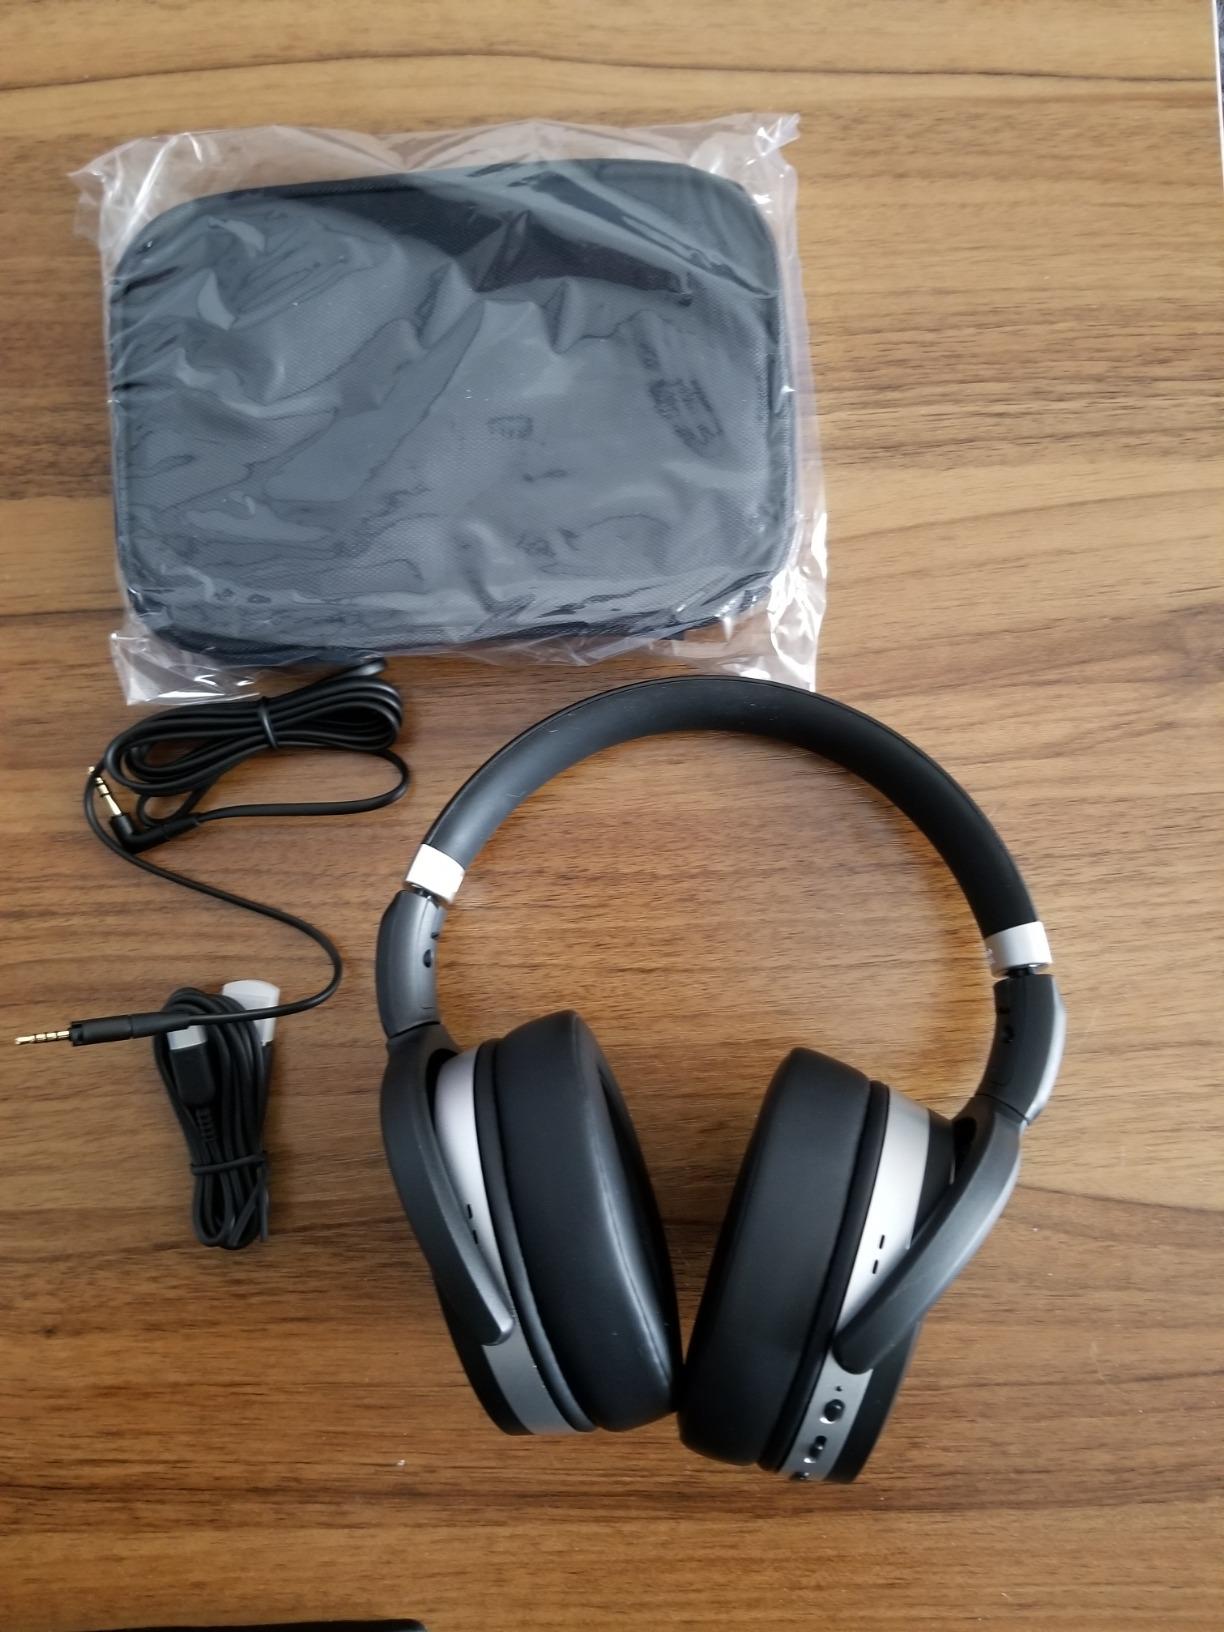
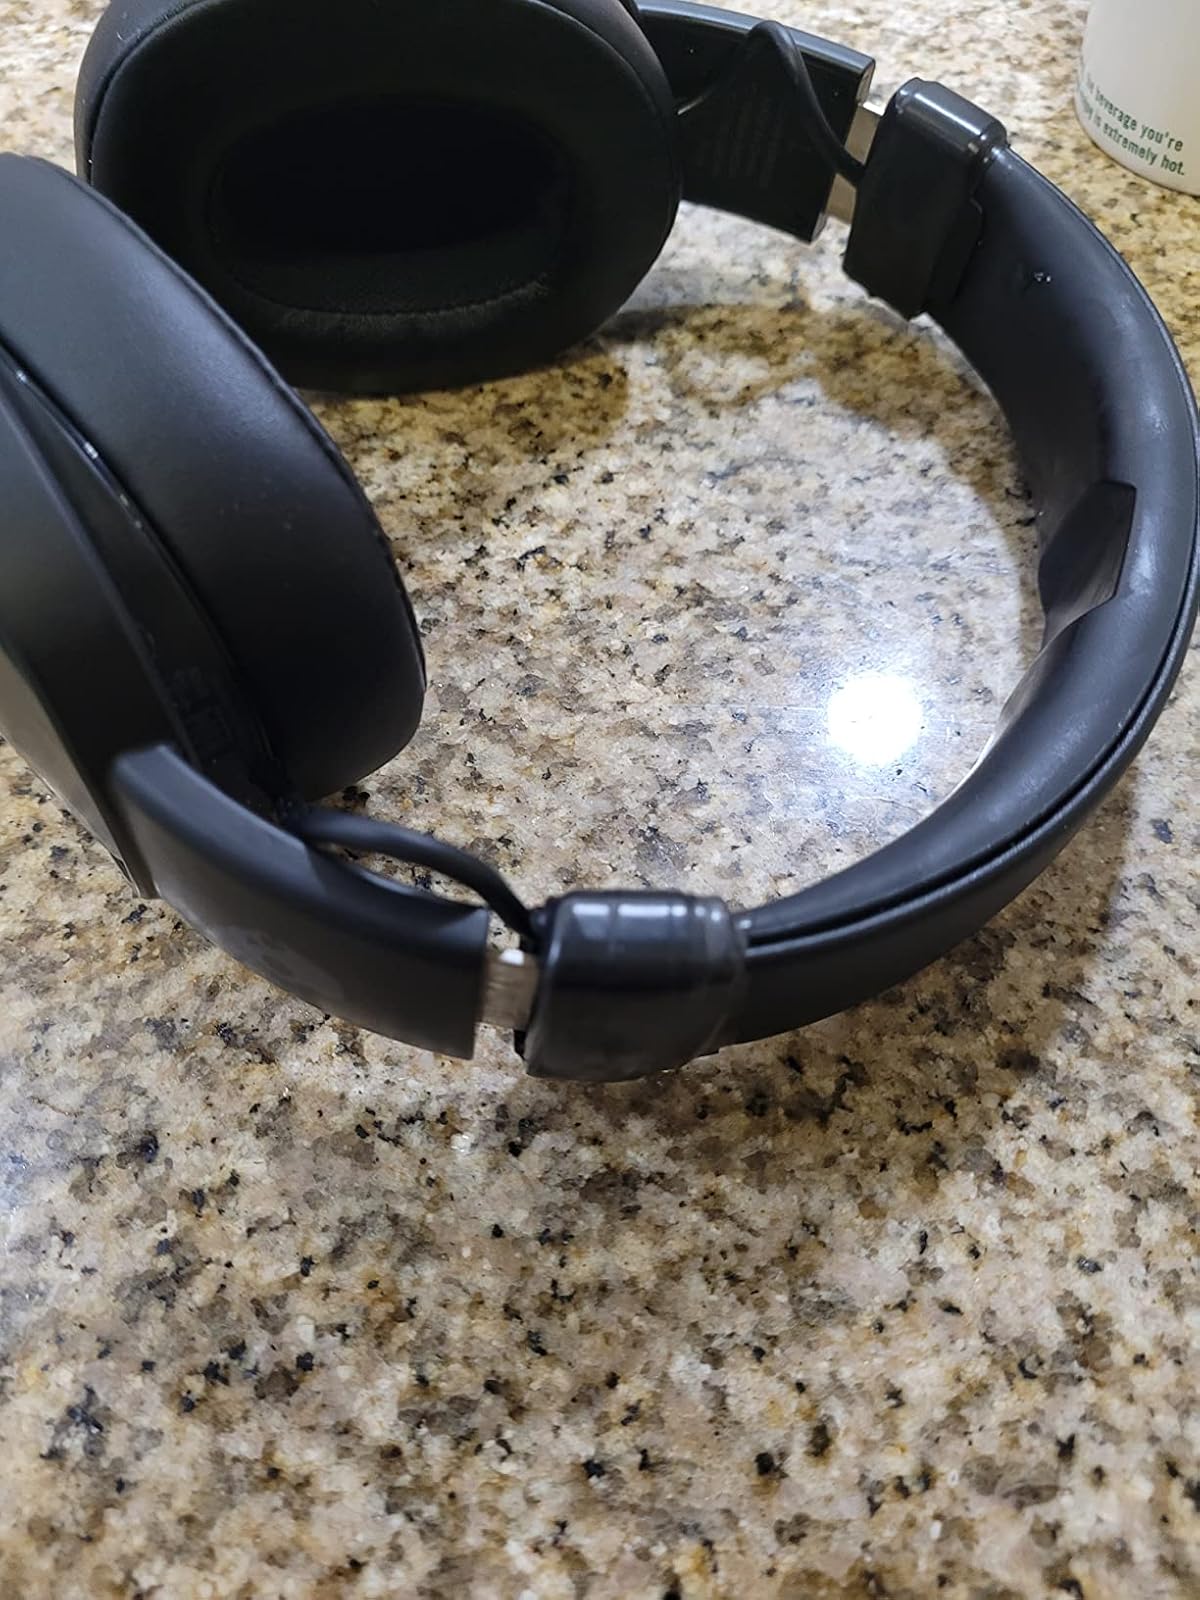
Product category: headphones
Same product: no